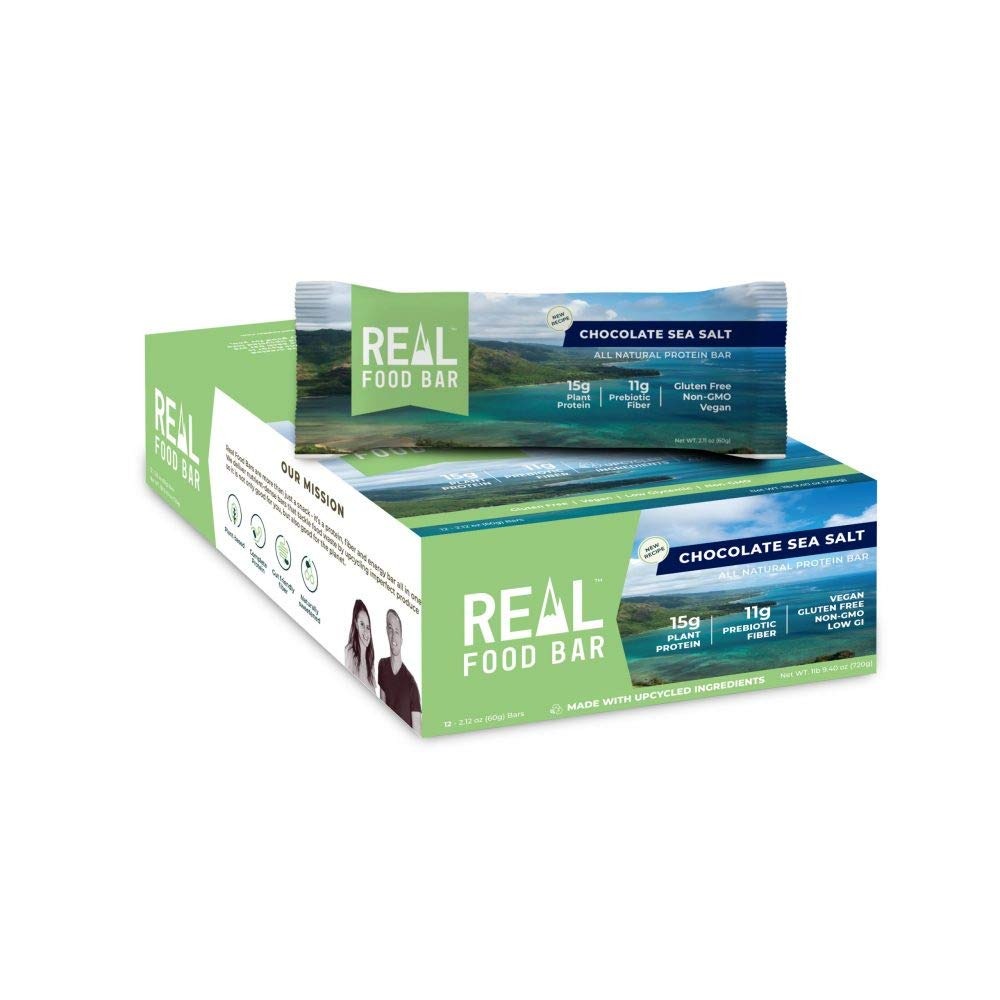
Item Name: Real Food Bar Chocolate Sea Salt Protein Bar 12 Count, 2.12 OZ
Bullet Point 1: No hydrogenated fats or high fructose corn syrup allowed in any food
Bullet Point 2: No bleached or bromated flour
Bullet Point 3: No synthetic nitrates or nitrites
Product Description: Candy Snacks
Value: 25.44
Unit: Ounce

Price: 42.195